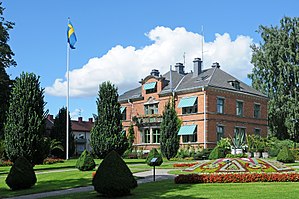
Katrineholms kommun / Byer
Rådhuset i Katrineholm
Katrineholm kommune er en kommune der ligger i landskabet Södermanland i Södermanlands län i Sverige. Administrationsby er byen Katrineholm.